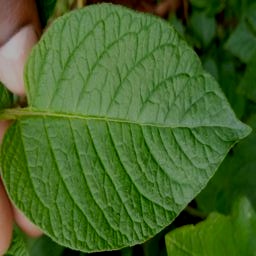
Etiqueta: Sana